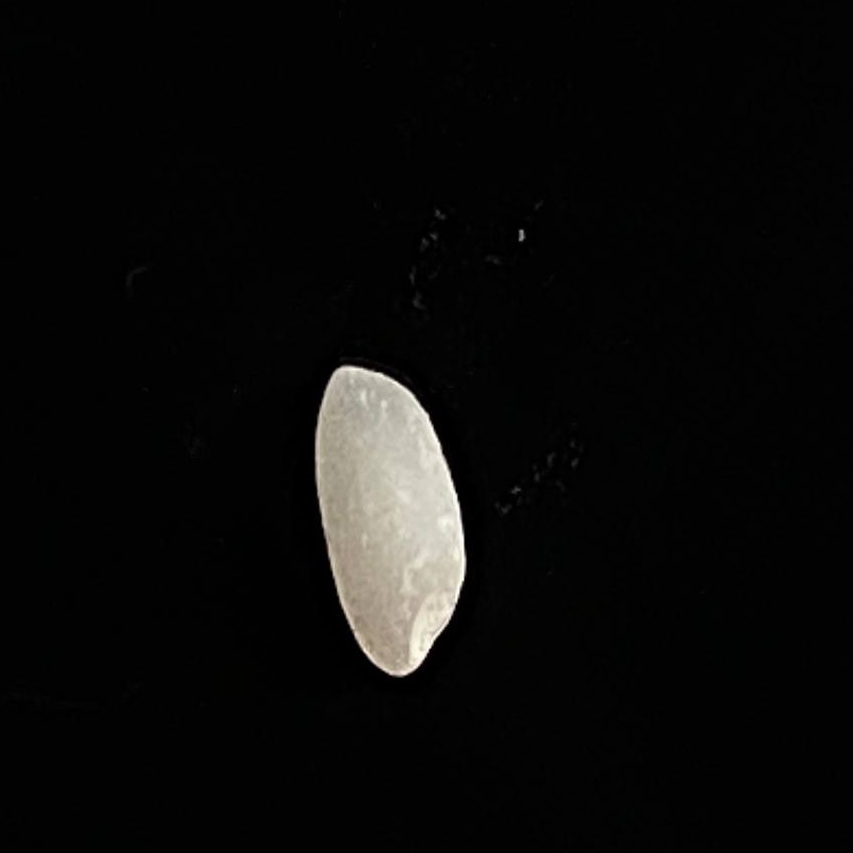
Rice variety: Chinigura_Polao